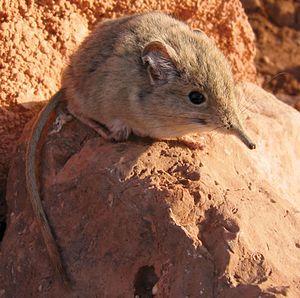
Cette liste commentée recense la mammalofaune du Maroc. Elle répertorie les espèces de mammifères Marocaine actuels et celles qui ont été récemment classifiées comme éteintes à partir de l'Holocène, depuis donc 500 ans. Cette liste comporte 141 espèces réparties en onze ordres et 35 familles, dont neuf sont « en danger critique d'extinction », dix sont « en danger », dix sont « vulnérables », onze sont « quasi menacées » et vingt ont des « données insuffisantes » pour être classées (selon les critères de la liste rouge de l'UICN au niveau mondial).
Elephantulus rozeti est une espèce de rats à trompe. Les rats à trompe sont de petits mammifères insectivores africains gris-brun à museau pointu.